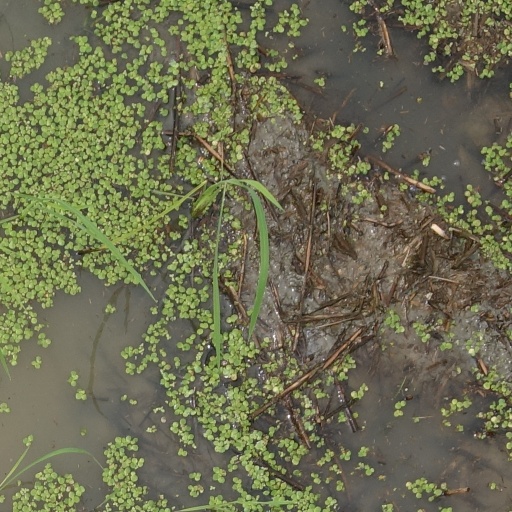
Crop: rice